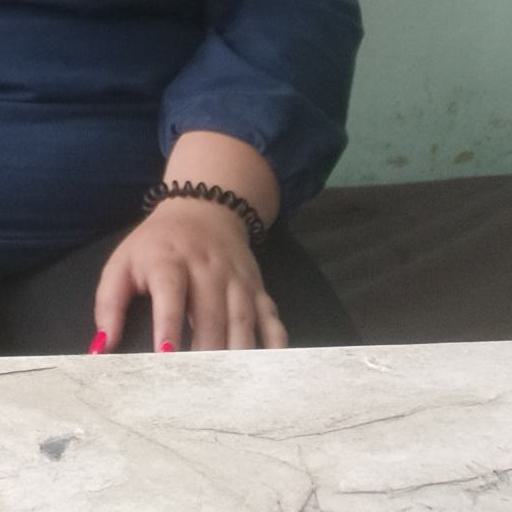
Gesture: no_gesture